Harcourt Morgan

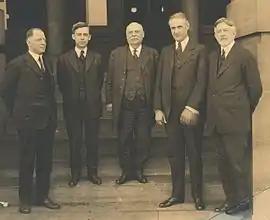
Morgan (far left) at the Tennessee State Capitol in 1921, with Governor Alfred A. Taylor (center), state senate speaker William Bond (left of center), state house speaker Andrew Todd (right of center), and Judge Edward Terry Sanford (far right)

During this period, Morgan developed a philosophy known as "the common mooring," which stressed a harmonious relationship between man and the environment, and taught that human endeavors should align with the demands of nature. Morgan believed that the South's overemphasis on commodity row crops such as cotton and tobacco, which were harmful to the soil, threw this relationship out of balance. He held numerous demonstrations and exhibits that encouraged area farmers to practice crop rotation, replace row crops with soil-enriching grasses, clovers, and legumes, avoid planting corn on hill slopes (a practice in which many East Tennessee mountain farmers were adept), and improve eroded pastures with lime and phosphate.